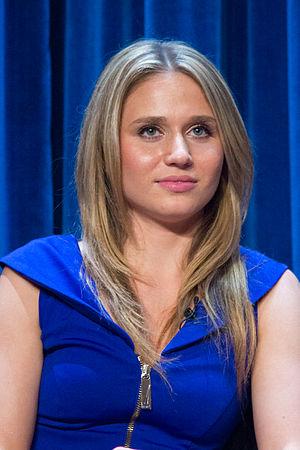
Margarita Volkovinskaya, plus connue sous le nom de Rita Volk, est une |actrice et mannequin américaine-ouzbek née le 3 septembre 1990 à Tachkent en Ouzbékistan. Elle est connue pour son rôle d'Amy Raudenfeld dans la série comédie romantique de MTV, Faking It.
Faking It ou Jouer le jeu au Québec est une série télévisée américaine de comédie en 38 épisodes de 22 minutes créée par Dana Min Goodman et Julia Wolov, développée par Carter Covington et diffusée entre le 22 avril 2014 et le 17 mai 2016 sur MTV.